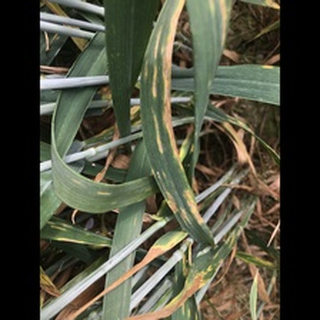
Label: wheat_septoria